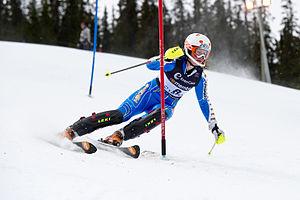
Charlotta Säfvenberg, née le 7 octobre 1994, est une skieuse alpine suédoise spécialisée dans les disciplines techniques et notamment le slalom.